Schleswig station

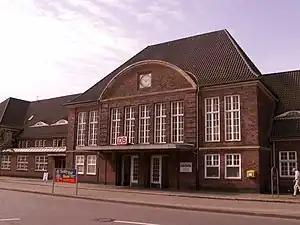

Schleswig station is the station of the city of Schleswig in the German state of Schleswig-Holstein. It is located on the Neumünster–Flensburg and Husum–Jübek-Schleswig–Kiel lines. It is currently operated by Deutsche Bahn, which classifies it as a category 5 station.